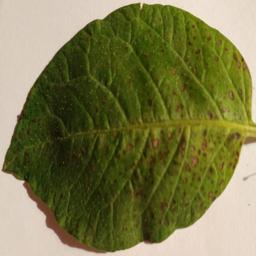
Etiqueta: Tizon_Temprano